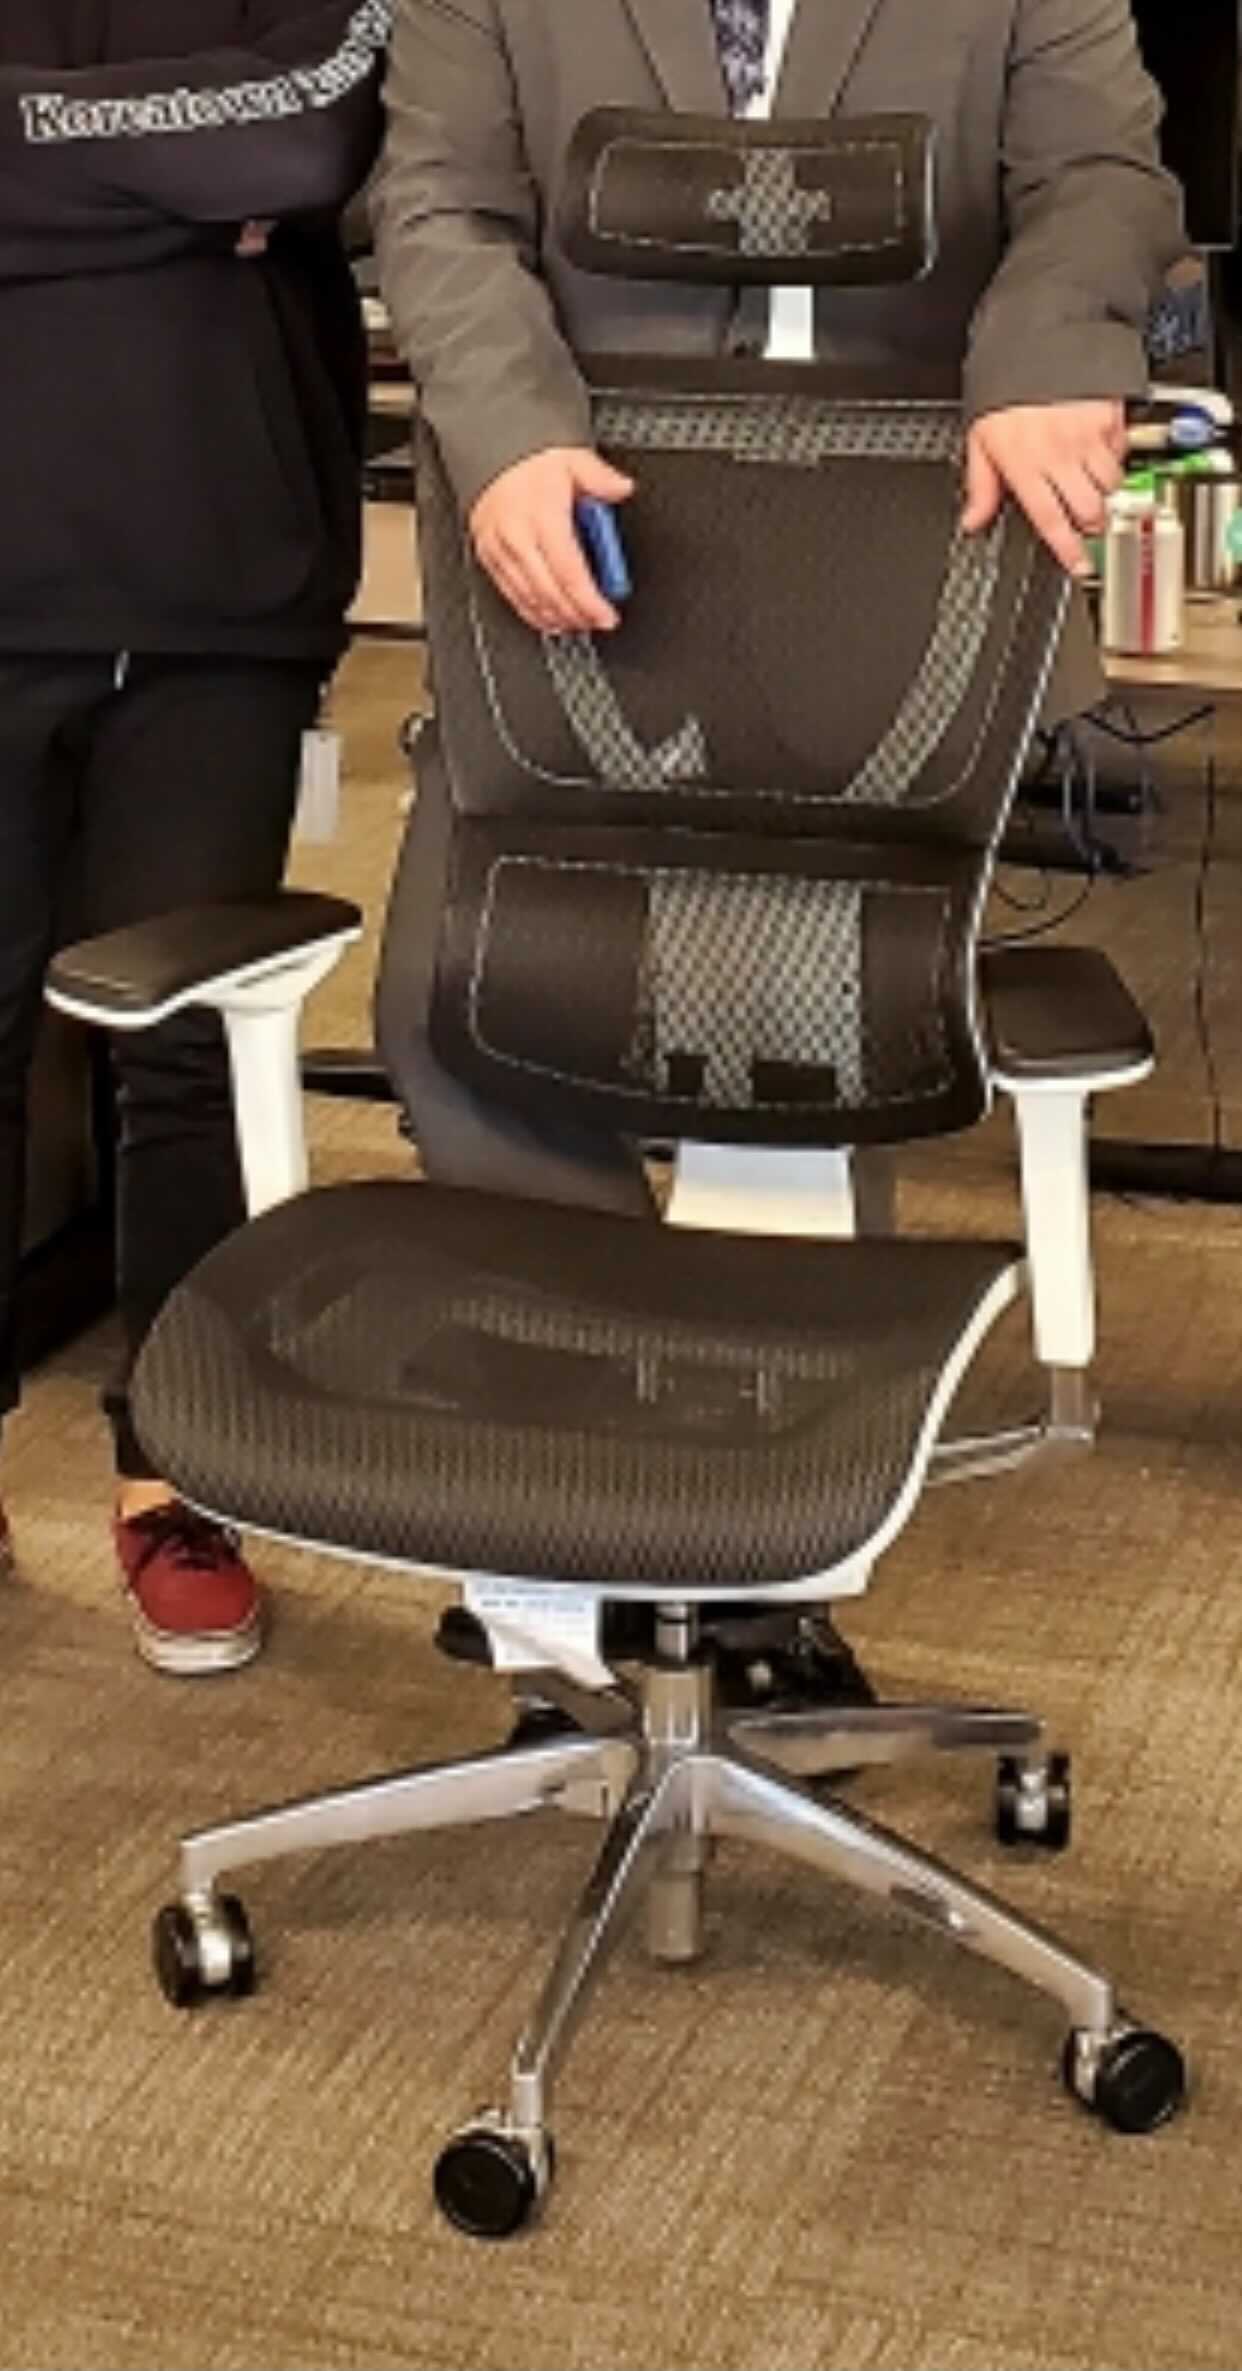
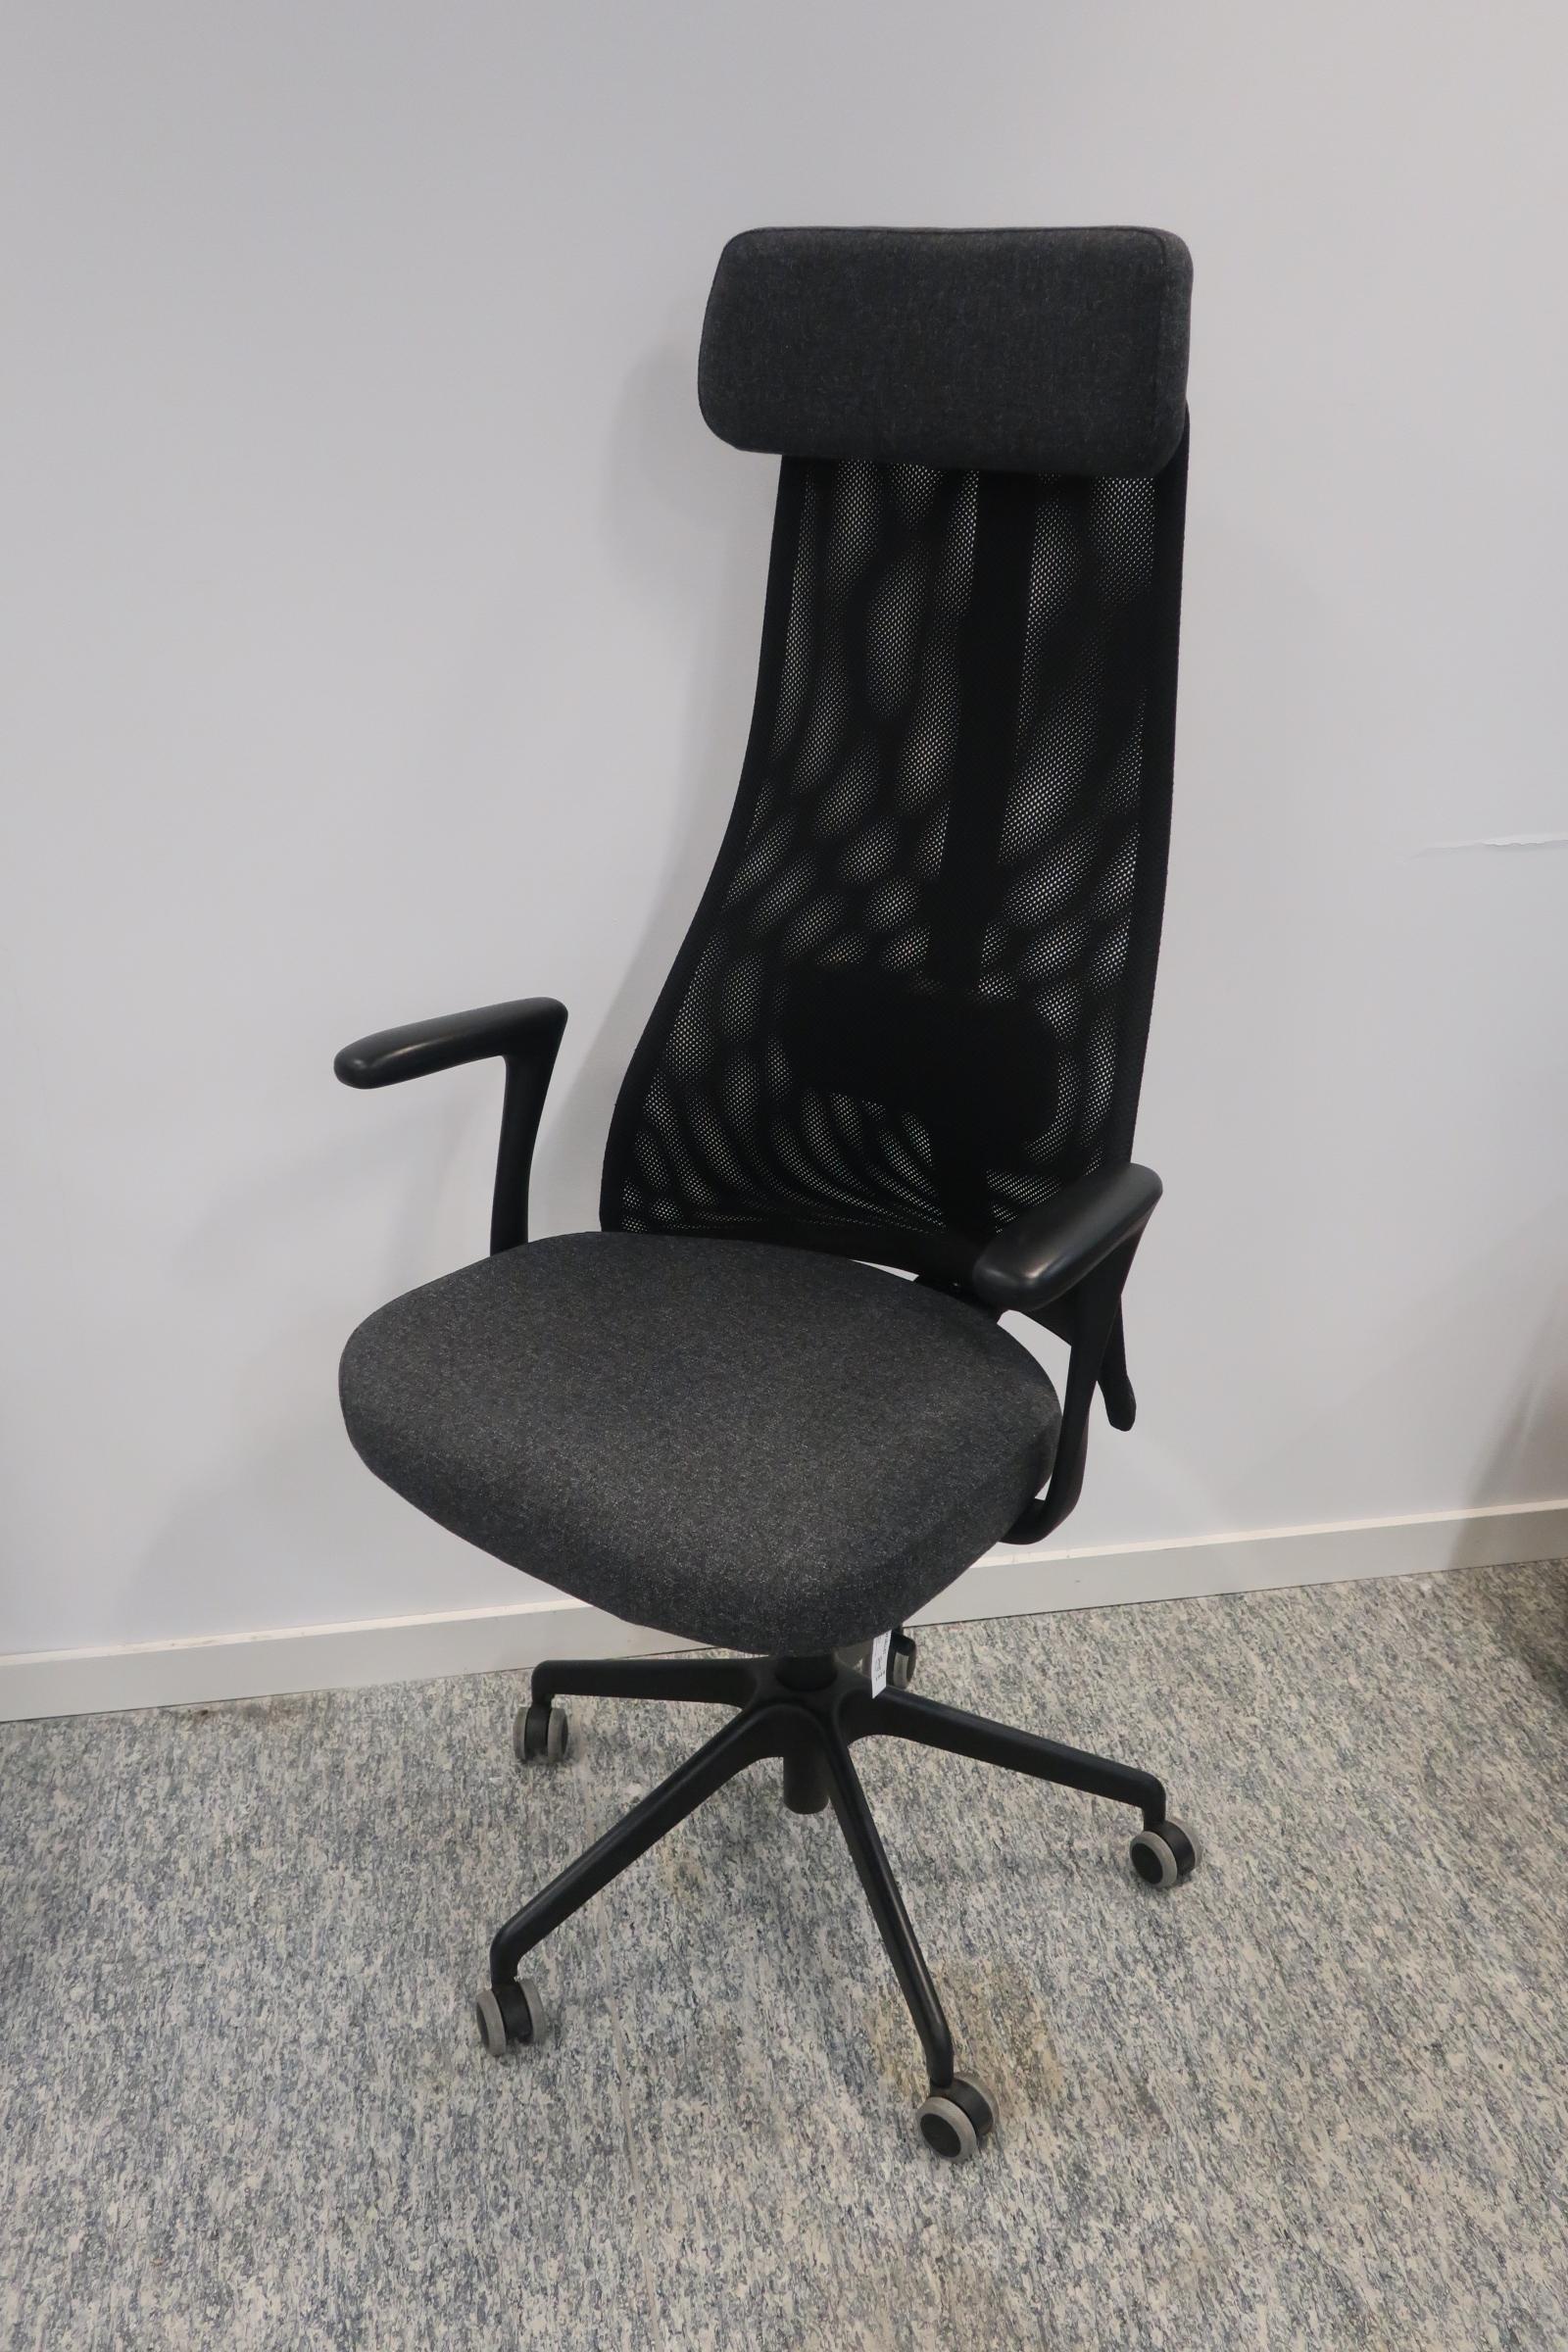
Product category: items_chair
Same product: no